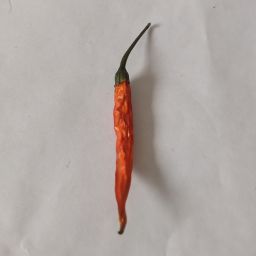
Crop: Chile Pepper
Quality: Dried